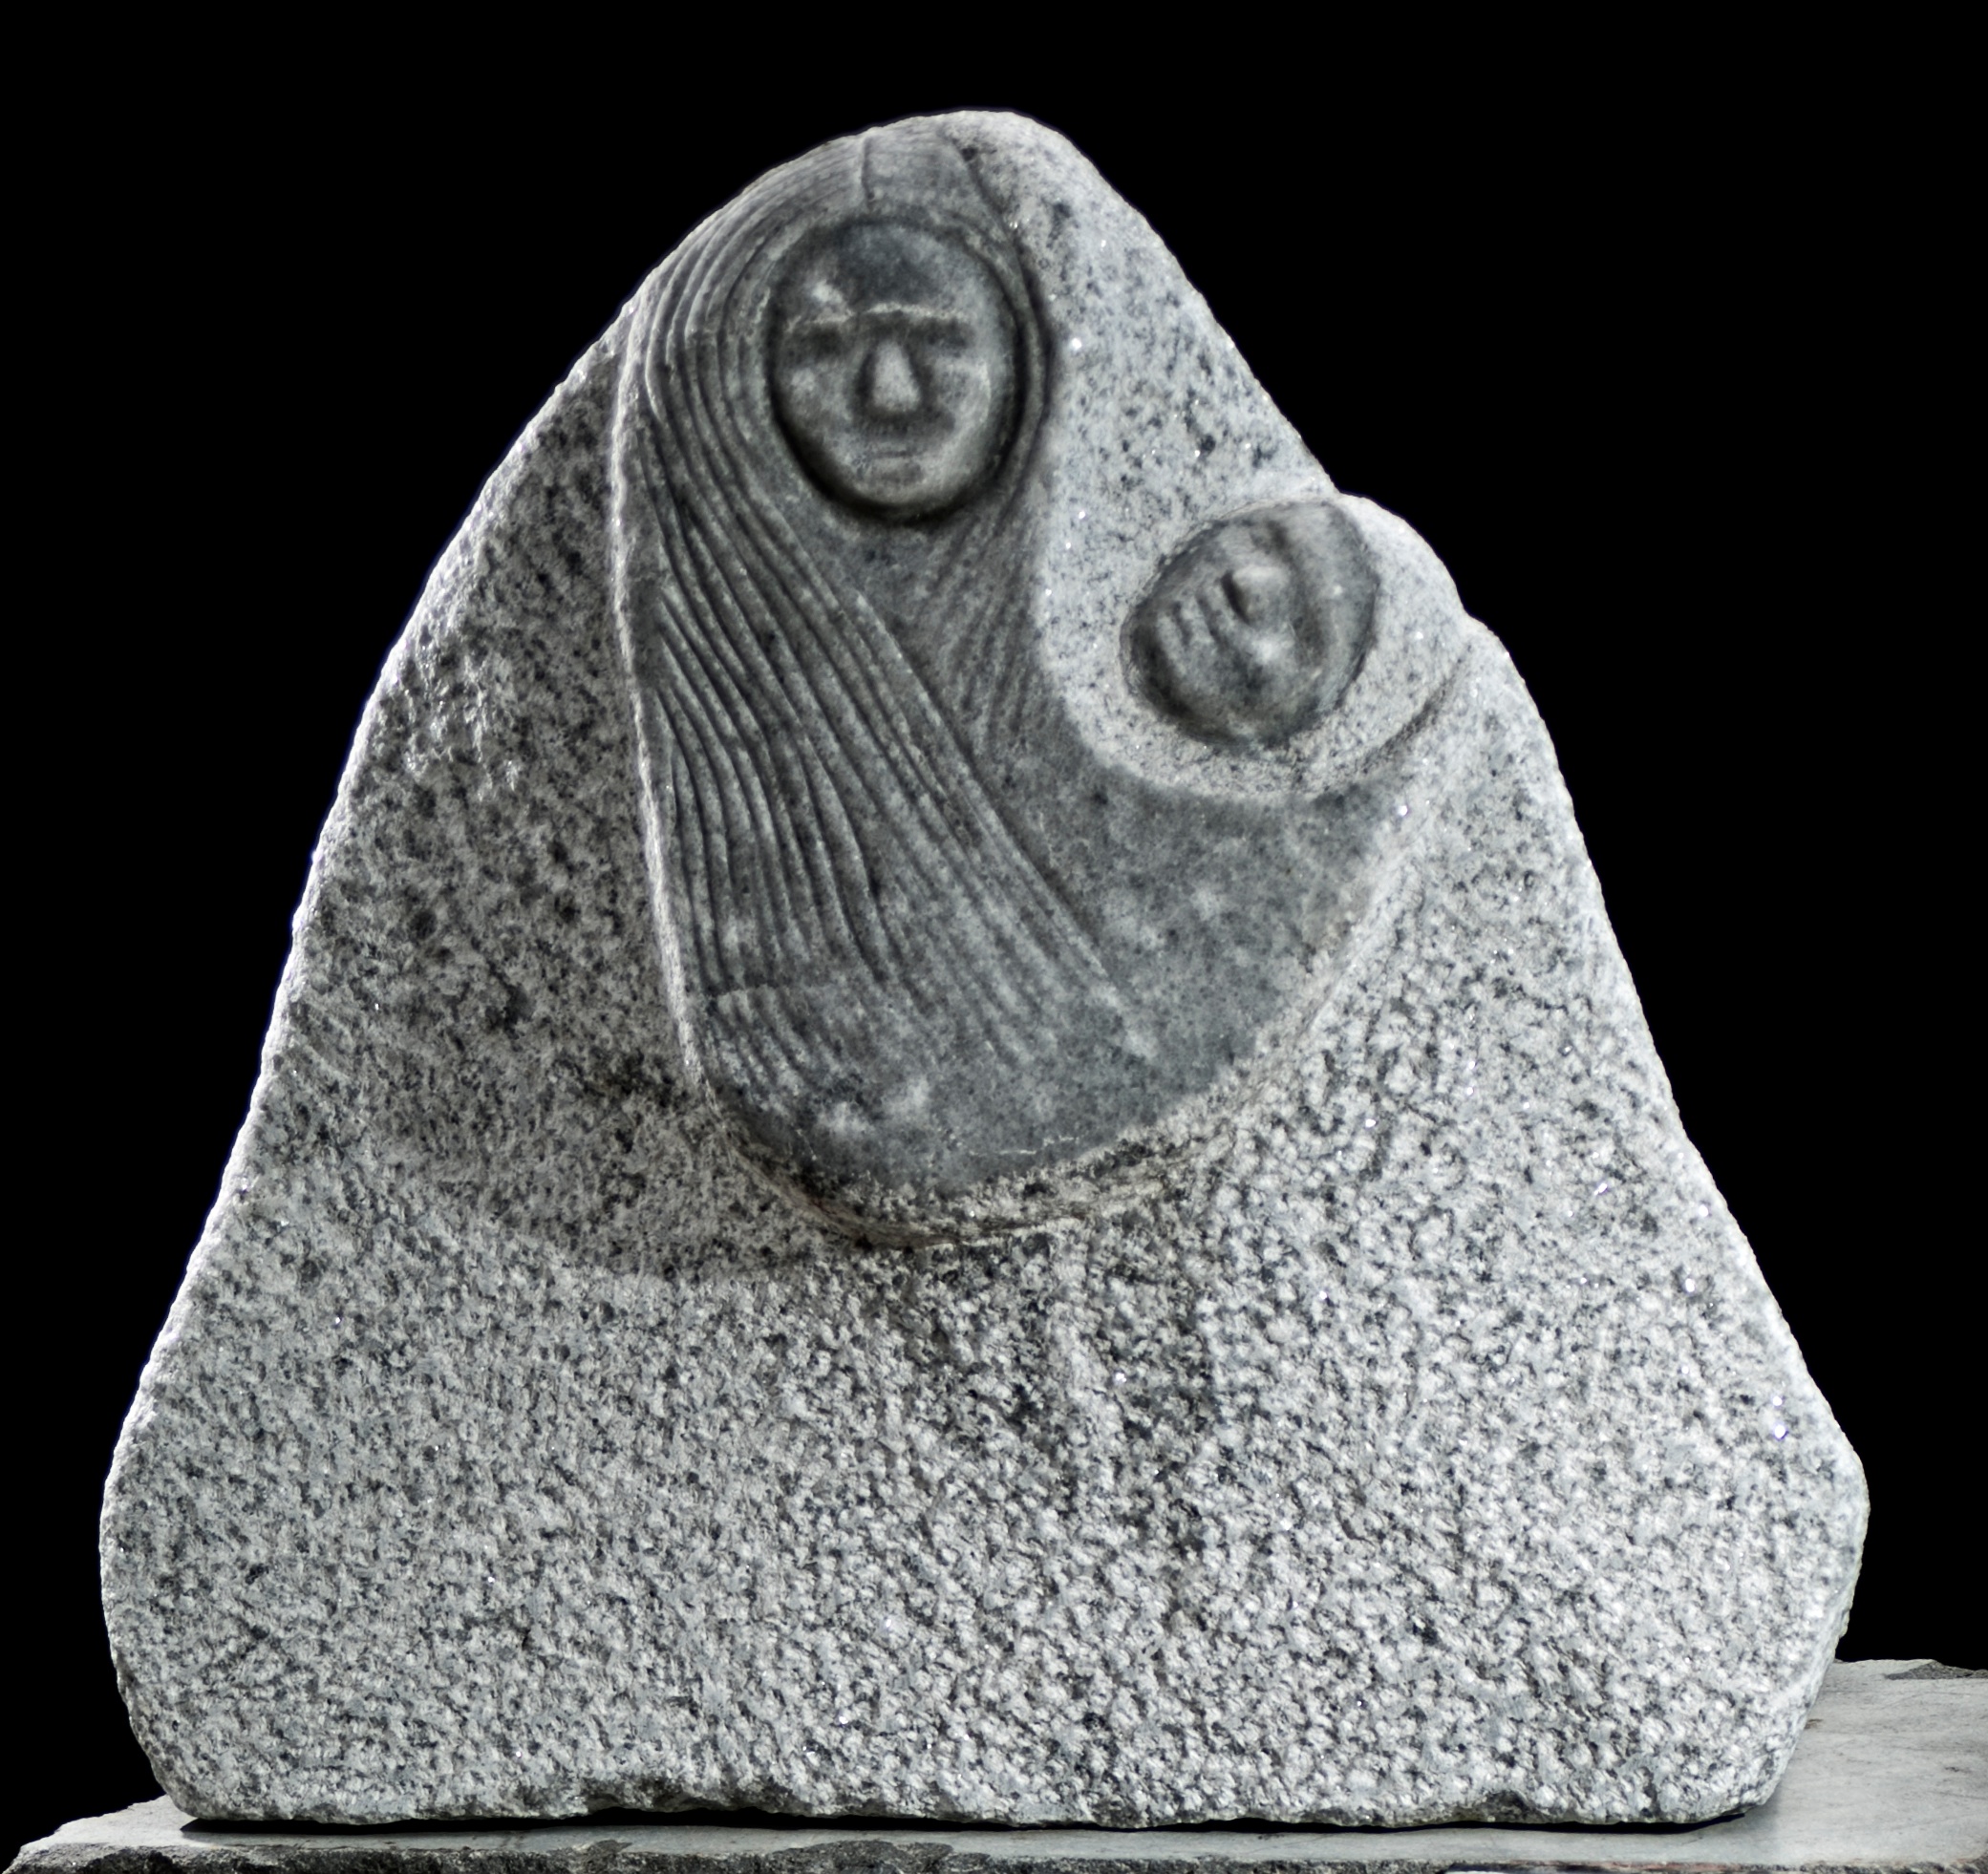
rock, monument, statue, sculpture, art, carving, stone carving